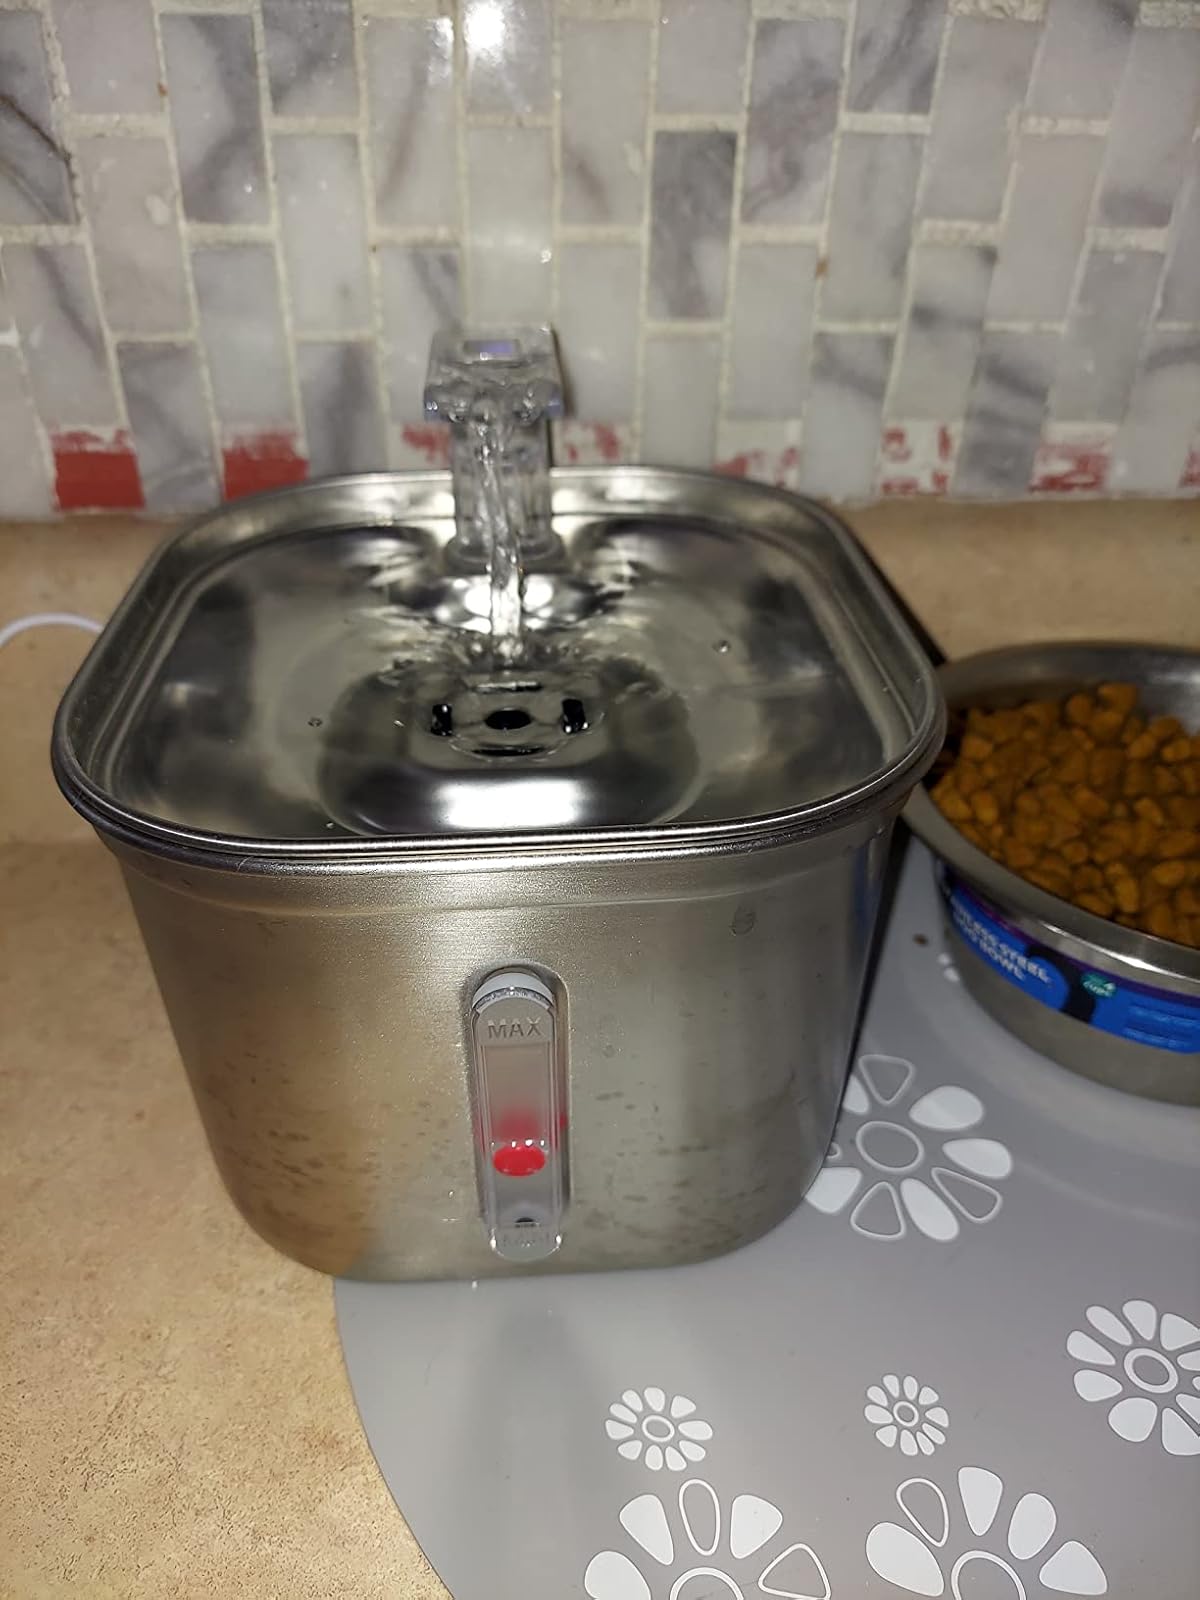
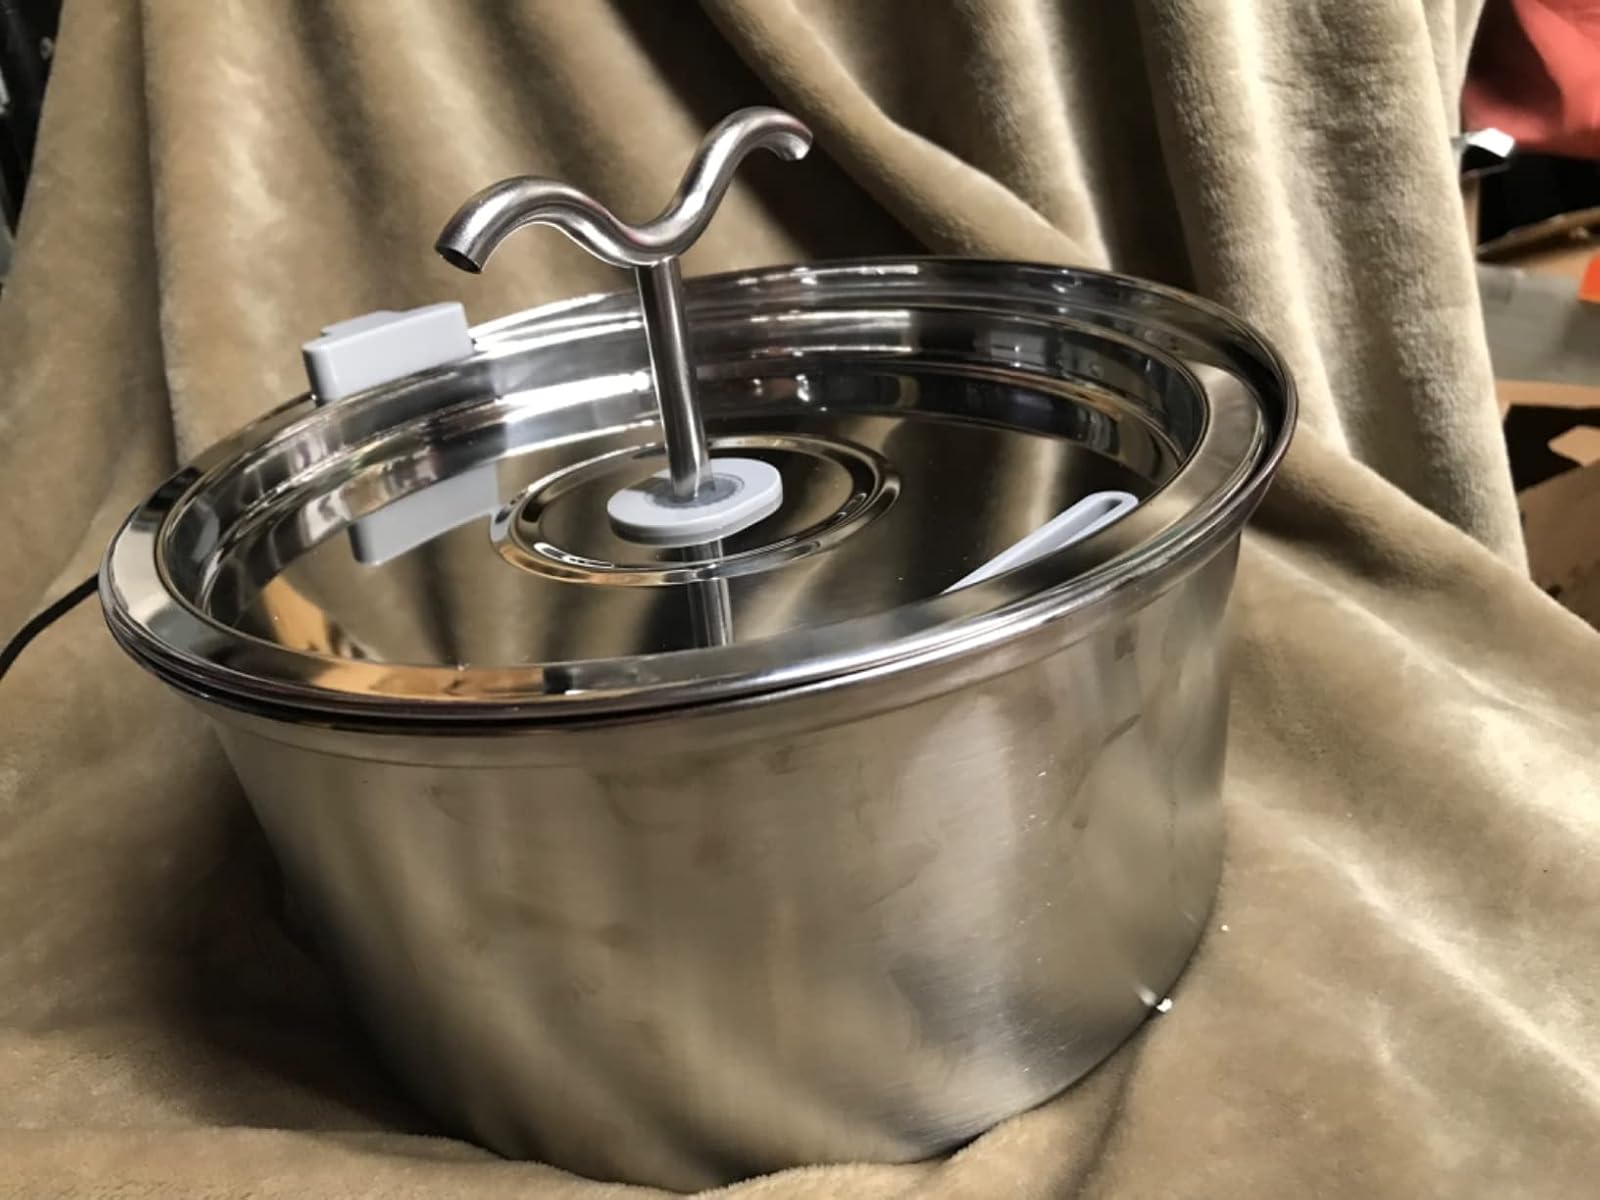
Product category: items_bowl
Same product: no